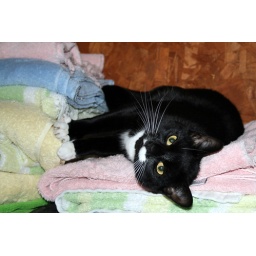
Cherokee plays on the dog towels in our washroom.